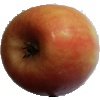
Label: images